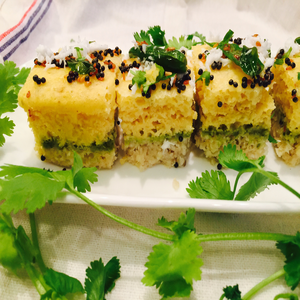
Dish: dhokla